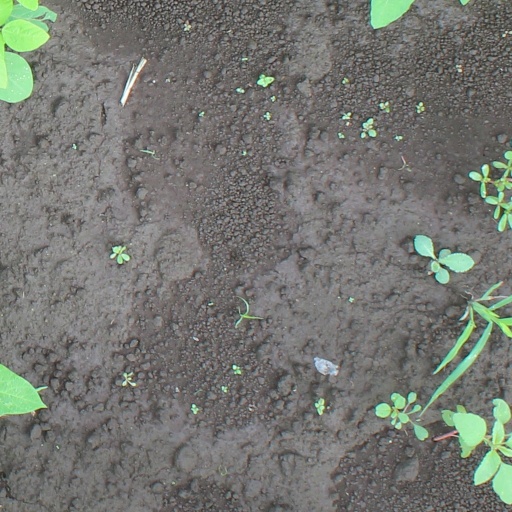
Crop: soybean